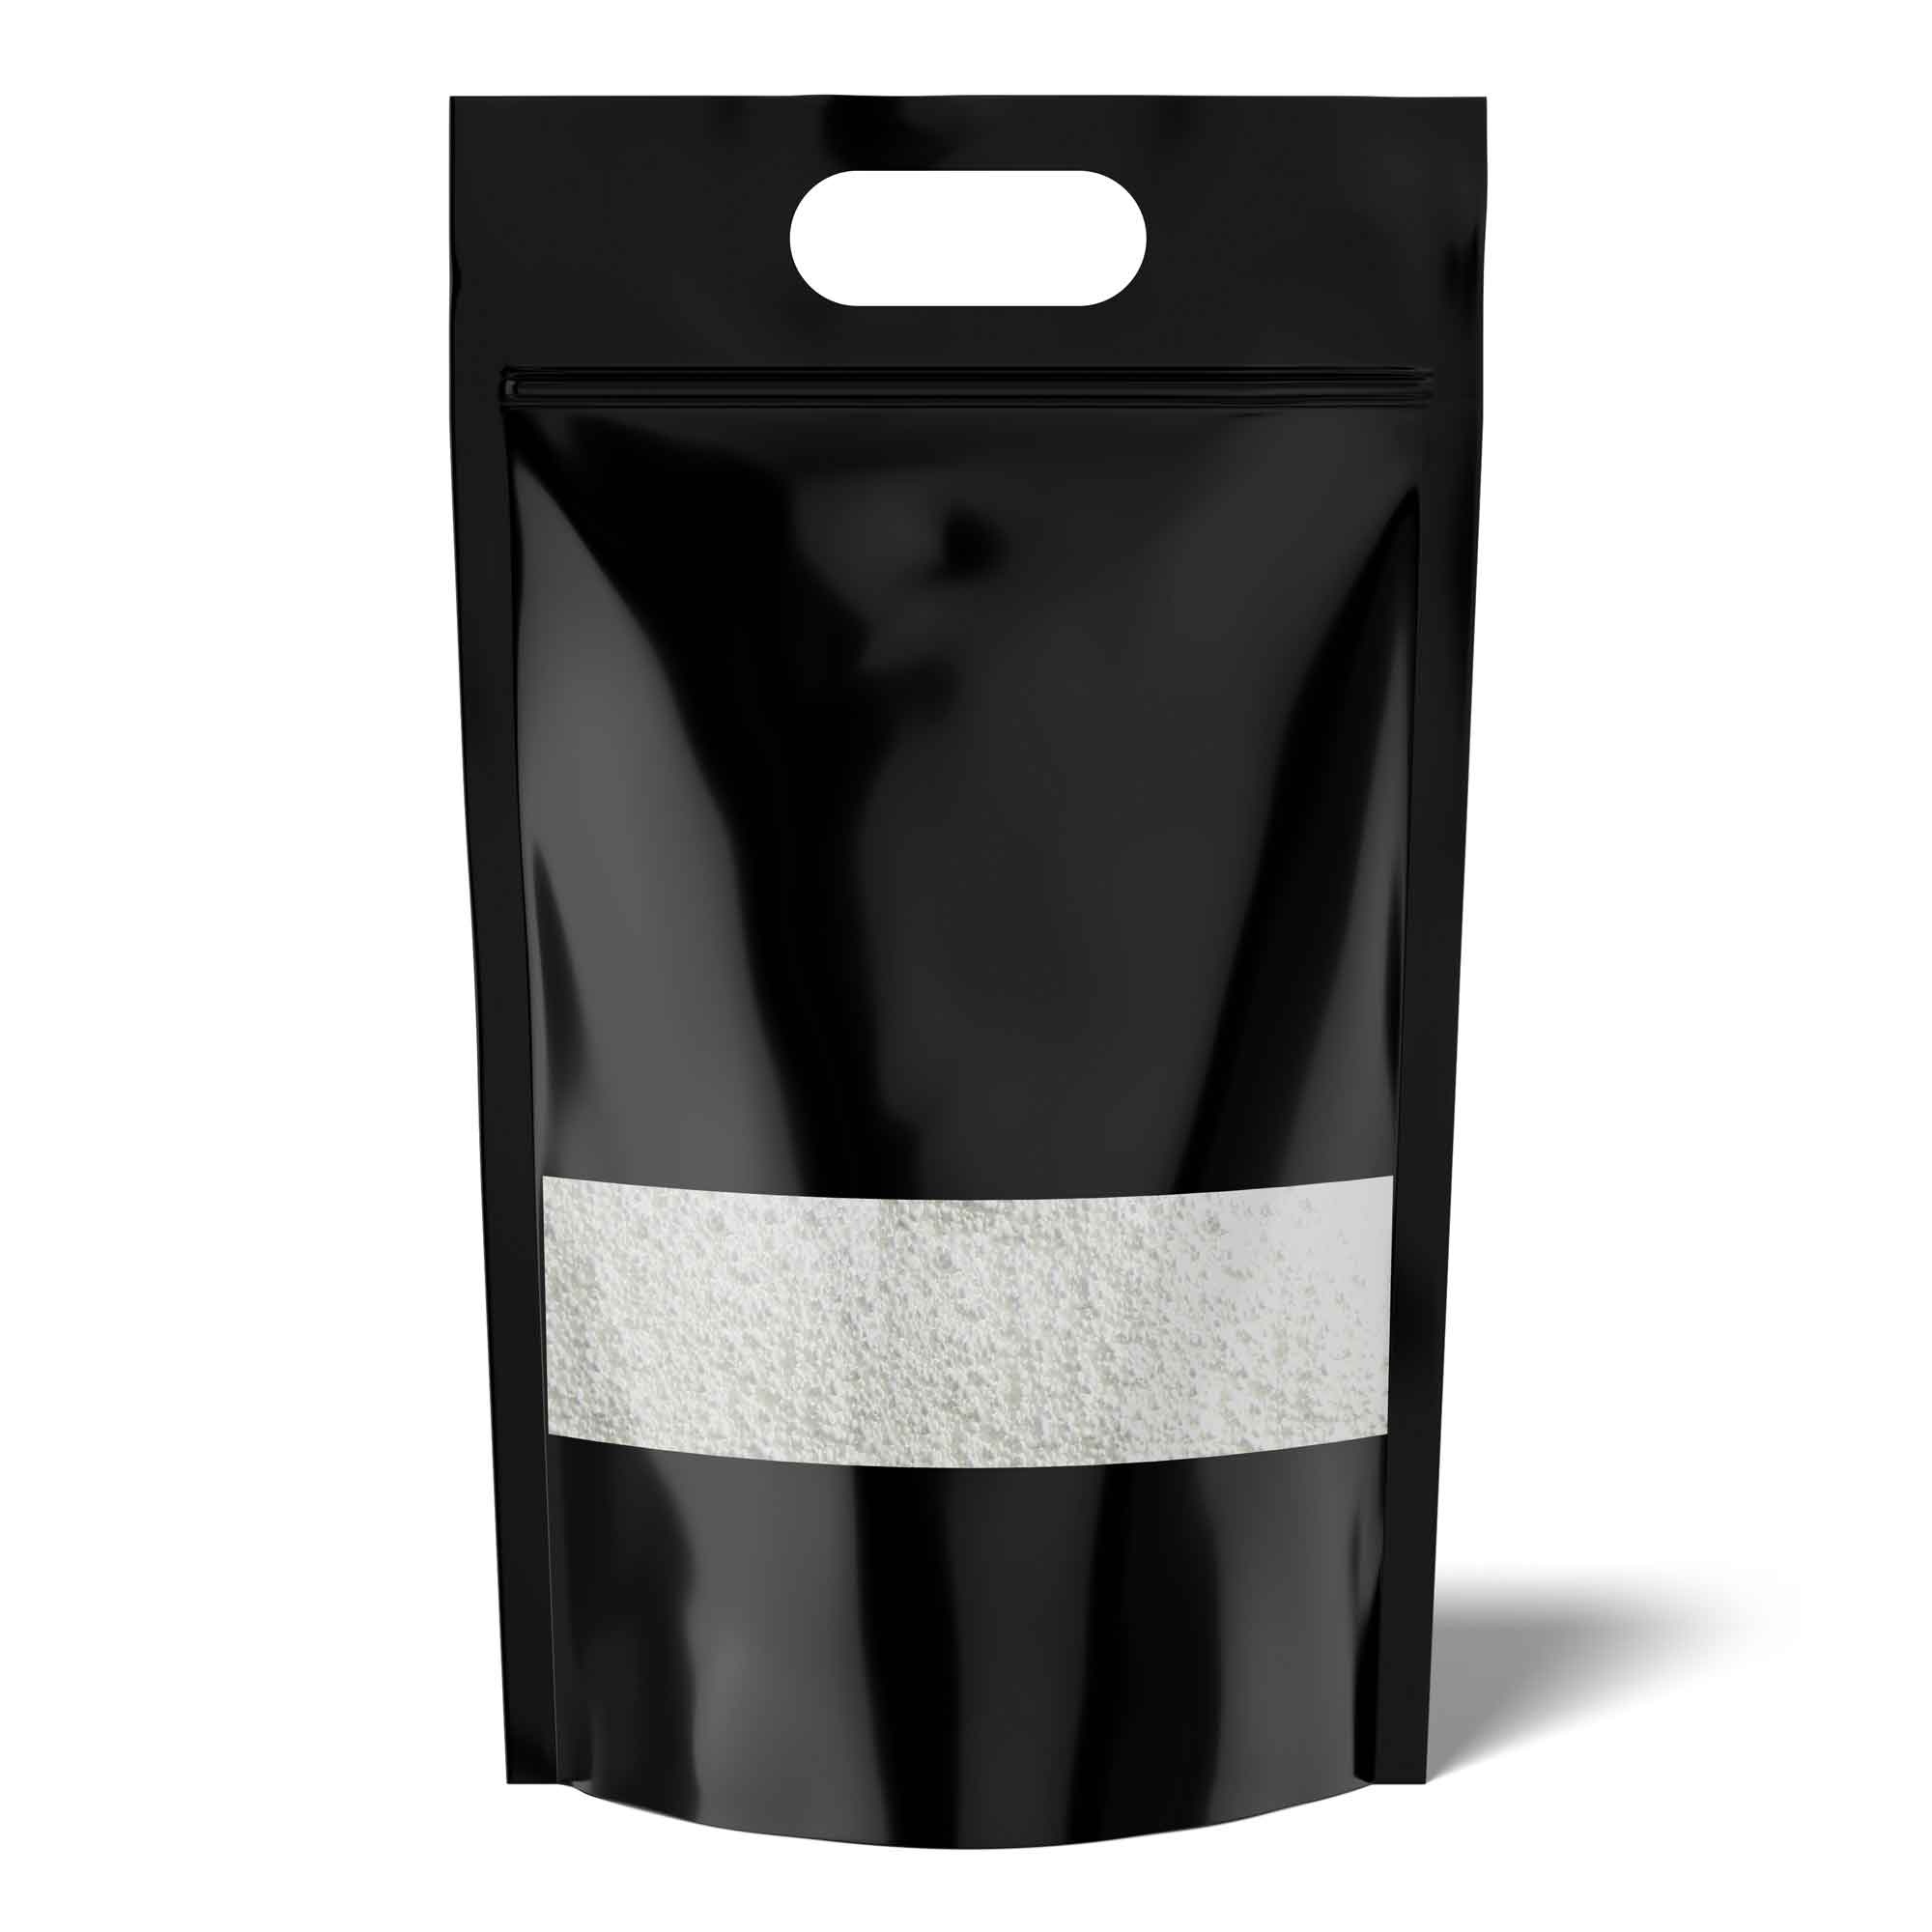
Bulk 10Kg Sodium Percarbonate - Eco Laundry Cleaner Brew Sanitiser Oxygen Bleach V238-SUPDZ-28680800174160
Note: Postage to New Zealand is not included. Sodium Percarbonate dissolves into water rapidly to release oxygen and provides powerful cleaning, bleaching, stain removal and deodorising capabilities. It is a kind of new high effective bleaching raw material for detergent, Sodium Percarbonate also is a disinfecting agent. Sodium Percarbonate is a multi-purpose powder used in deck, carpet, household and laundry cleaning products. Also, used as a home brewing equipment cleaner and a mild no-rinse sanitiser. Sodium Percarbonate gradually decomposes into non-toxic, and environmentally safe elements. It decomposes into oxygen, sodium carbonate and water. Can also be referred to as: Oxygen Bleach Sodium Carbonate Peroxhydrate Hydrogen Peroxide Sodium Carbonate Suggested Uses of Sodium Percarbonate Laundry Home brewing equipment cleaner No-rinse sanitiser Filter cleaner Effective sanitiser Disinfectant Specifications Appearance: Pearls, Beads, Prill Colour: White Eco friendly, biodegradable, environmentally safe Colour and fabric safe Package Includes Sodium Percarbonate in resealable bags. Warning And First aid Measures Oxidizer - keep away from heat/sparks/open flames/smoking/hot surfaces. Do not mix with combustibles Causes severe skin burns and eye damage - Rinse skin and eyes continuously if in contact Do not breathe dust, fume,gas,vapours,spray Wear protective gloves, clothing, eye protection, face protection If swallowed, rinse mouth. Do not induce vomiting If inhaled, remove victim to fresh air Store locked up Dispose of container accordingly If any above the above should occur please seek medical advice.
Brand: Kemmie
Category: Home & Garden > Household Supplies > Laundry Supplies > Bleach